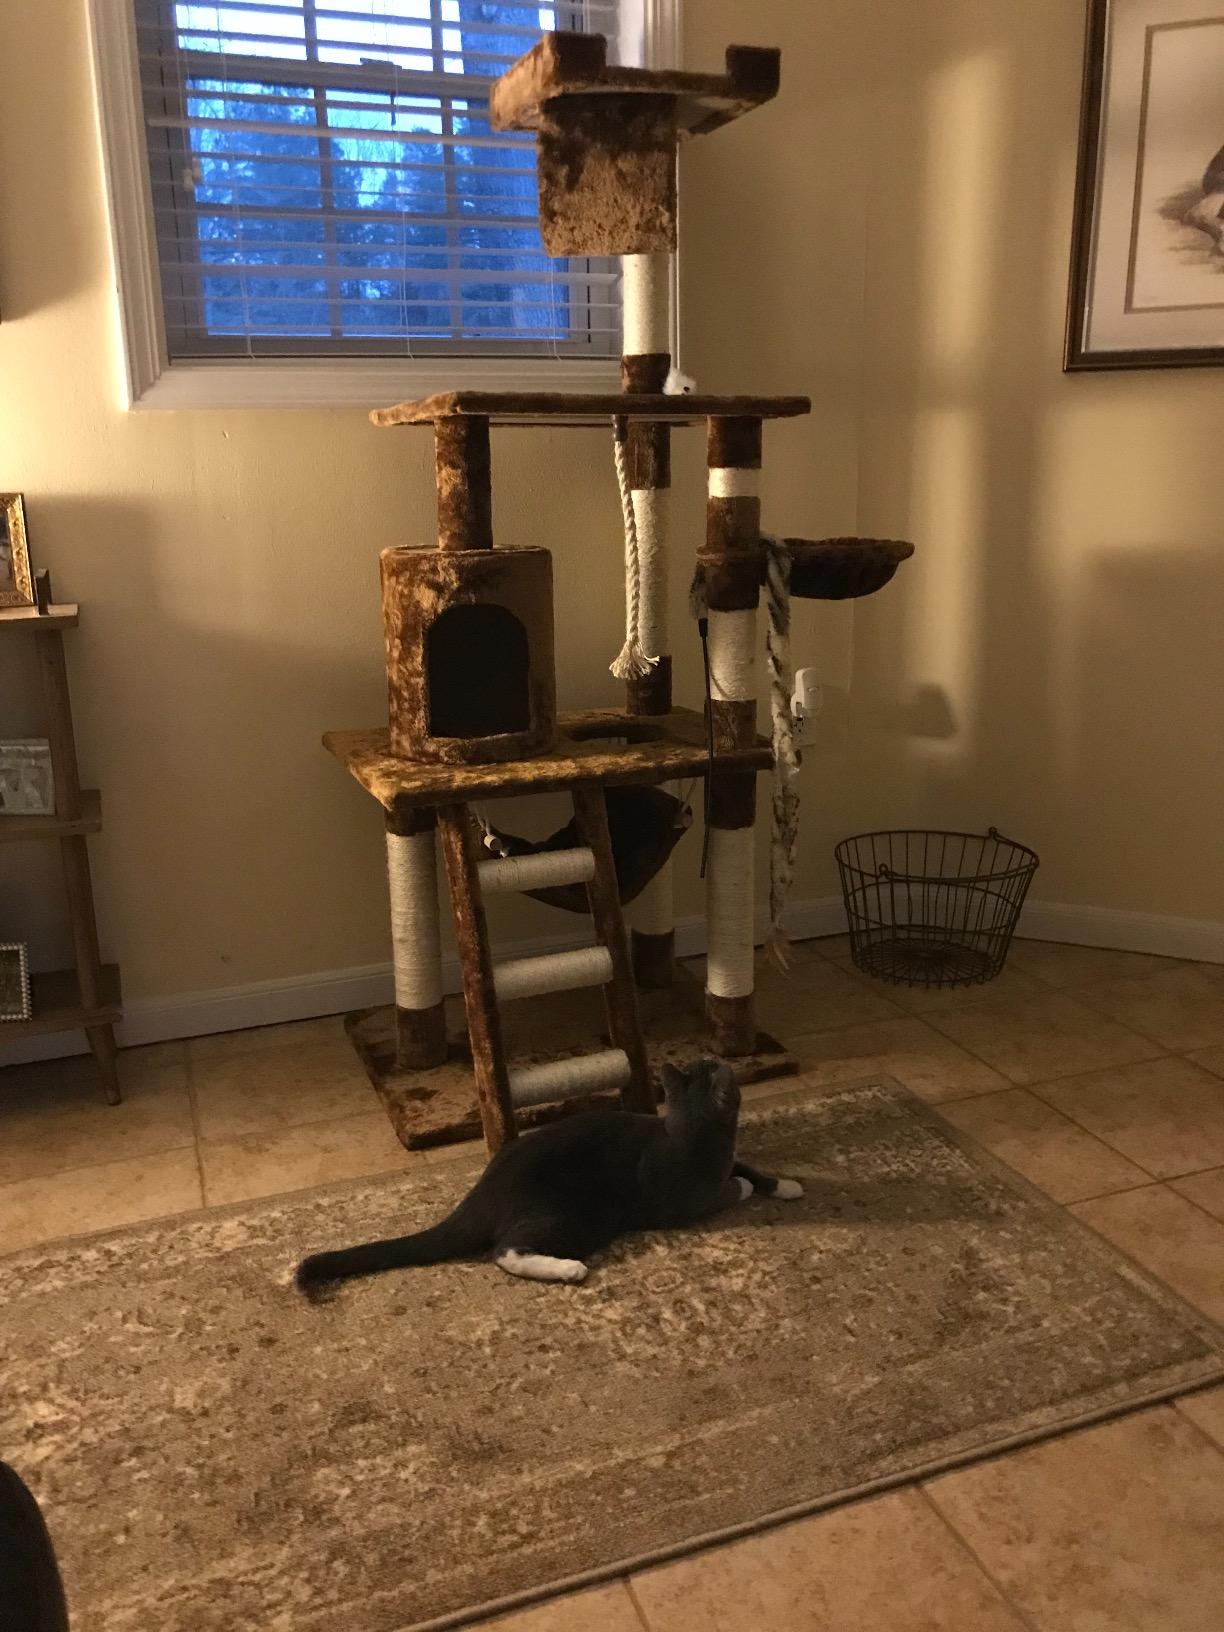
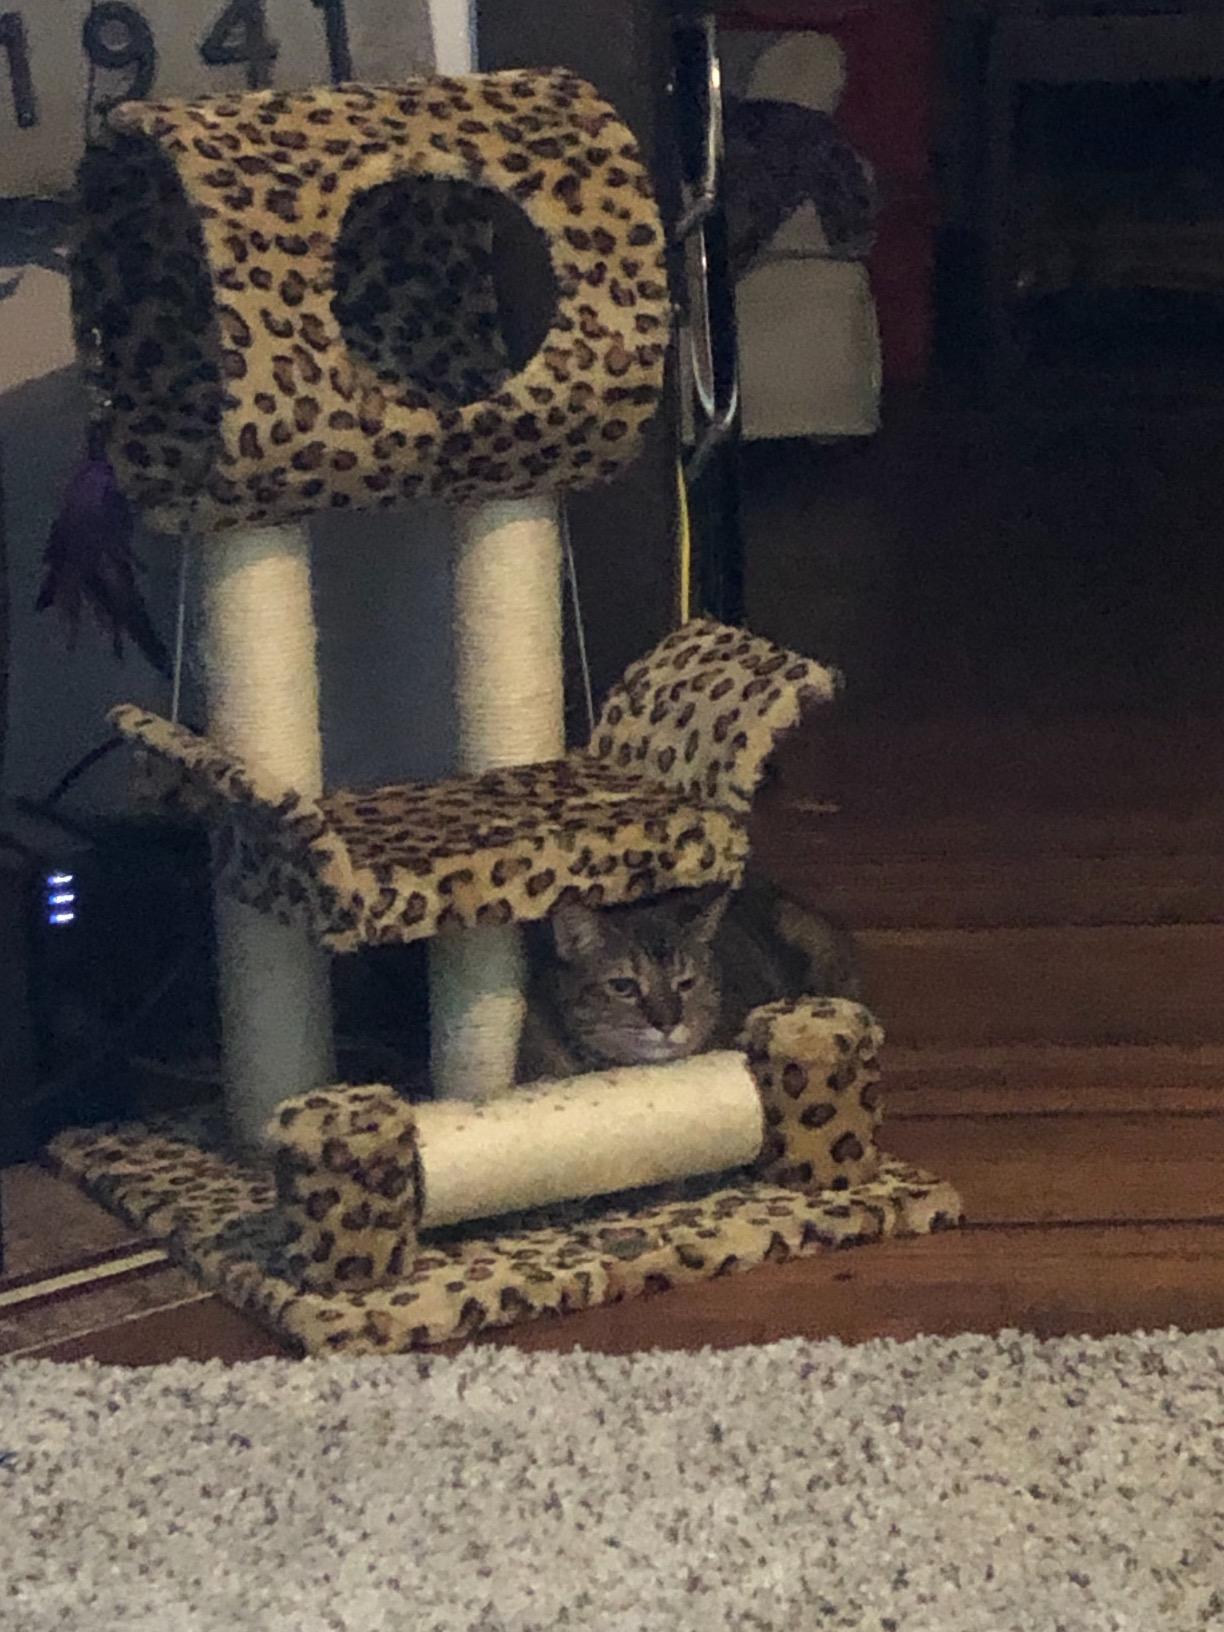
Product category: items_cat tree
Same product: no